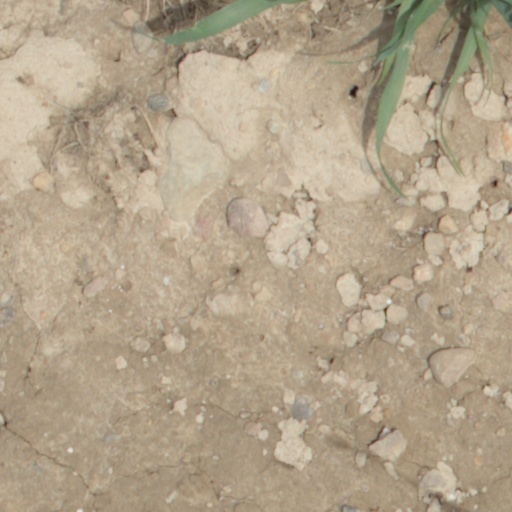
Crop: wheat